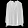
Label: Shirt